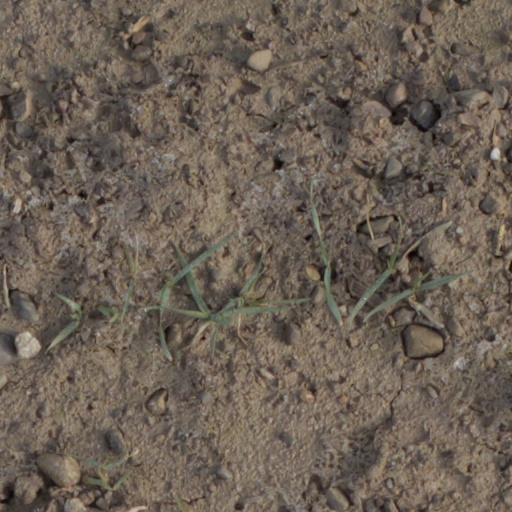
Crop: wheat